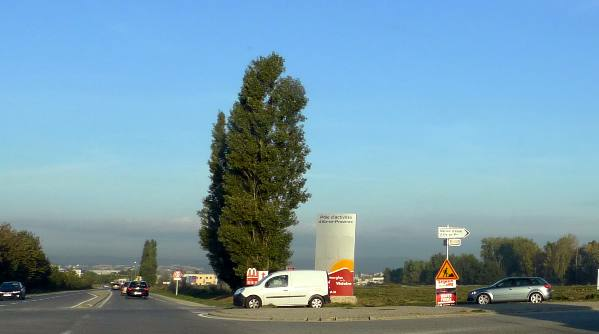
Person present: No